Adsbøl

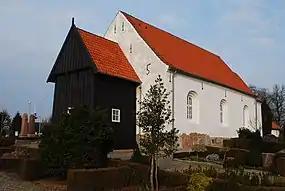
Adsbøl Church.

Adsbøl is a village in Sønderborg Municipality, South Jutland County, Denmark,